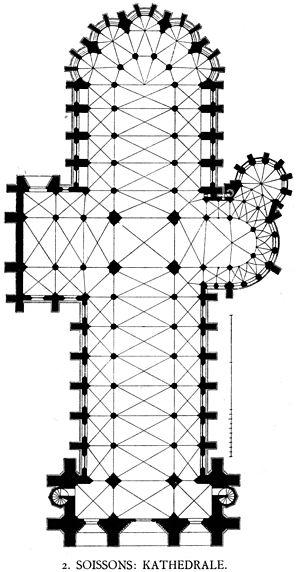
Cette page présente sous une forme graphique le vocabulaire concernant les principales parties du plan type d'une église.
La basilique-cathédrale Saint-Gervais-et-Saint-Protais est une cathédrale catholique romaine de style gothique classique située à Soissons dans le département français de l'Aisne en région Hauts-de-France, à 99 km au nord-est de Paris.